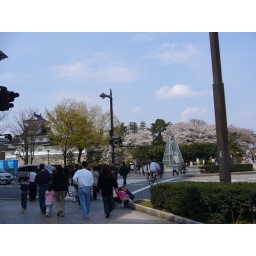
street corner in front of the castle park